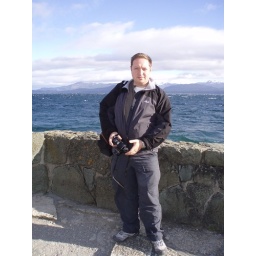
Your mission should you choose to accept it...Get a picture by the lake before the bus leaves the hotel...